White Lie (film)

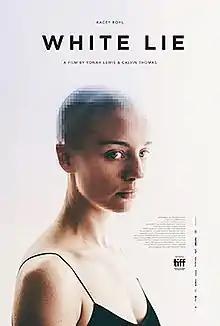
Film poster

White Lie is a 2019 Canadian drama film written and directed by Yonah Lewis and Calvin Thomas. The film stars Kacey Rohl as Katie Arneson, a university student who fakes a cancer diagnosis for the attention and financial gain, but gets caught up in having to maintain her lie.